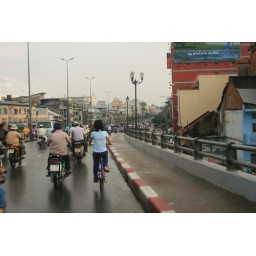
Motorbikes mingle with bicycles, cars and trucks over the Tau Hu Canal.